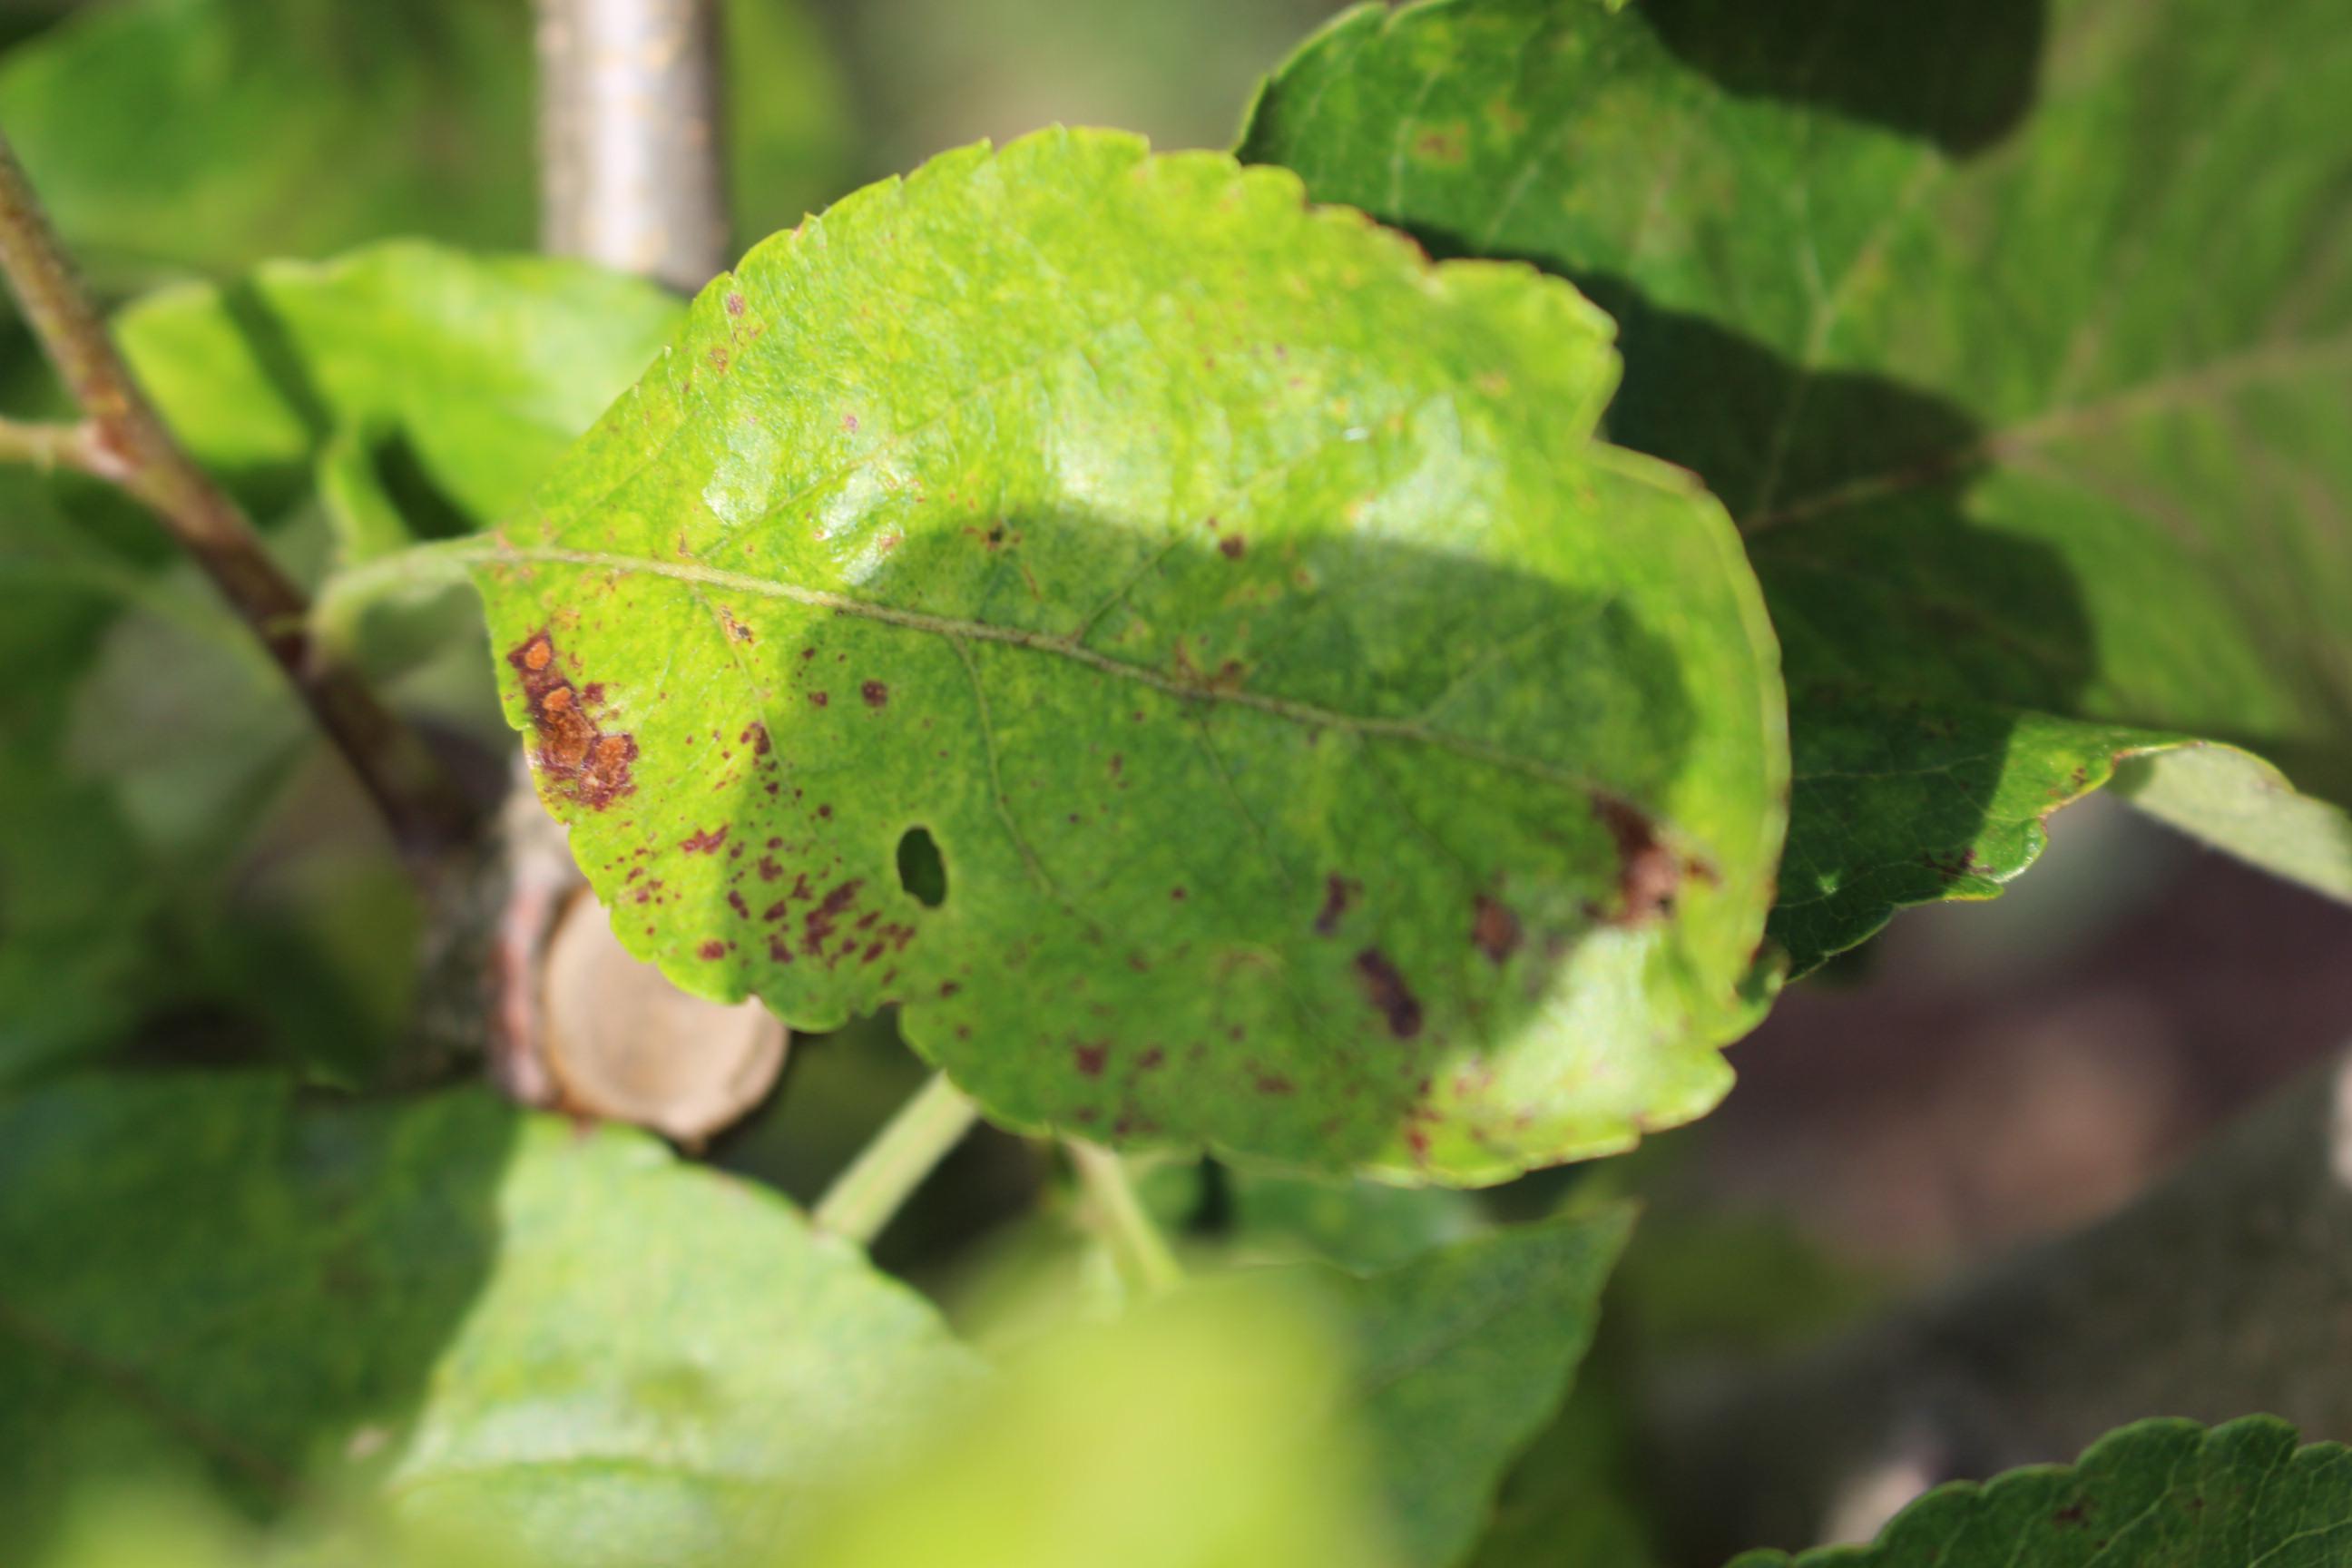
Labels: complex